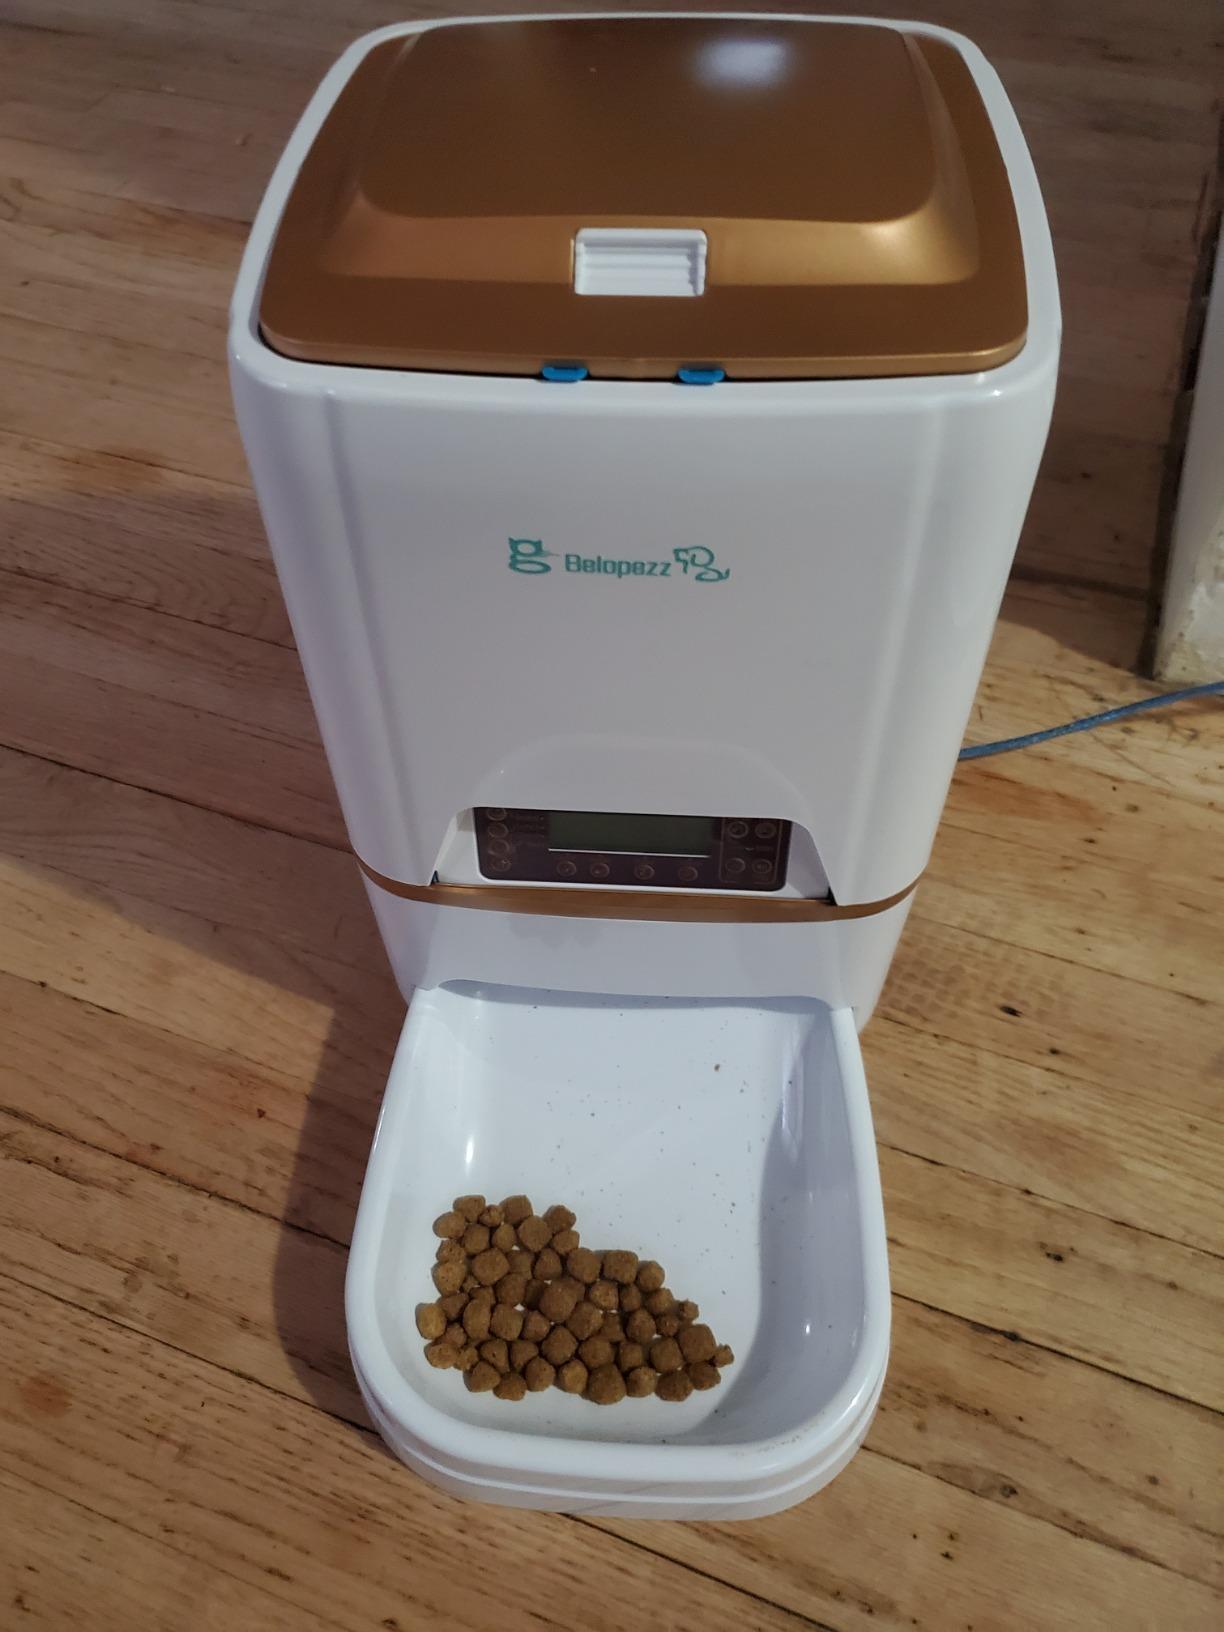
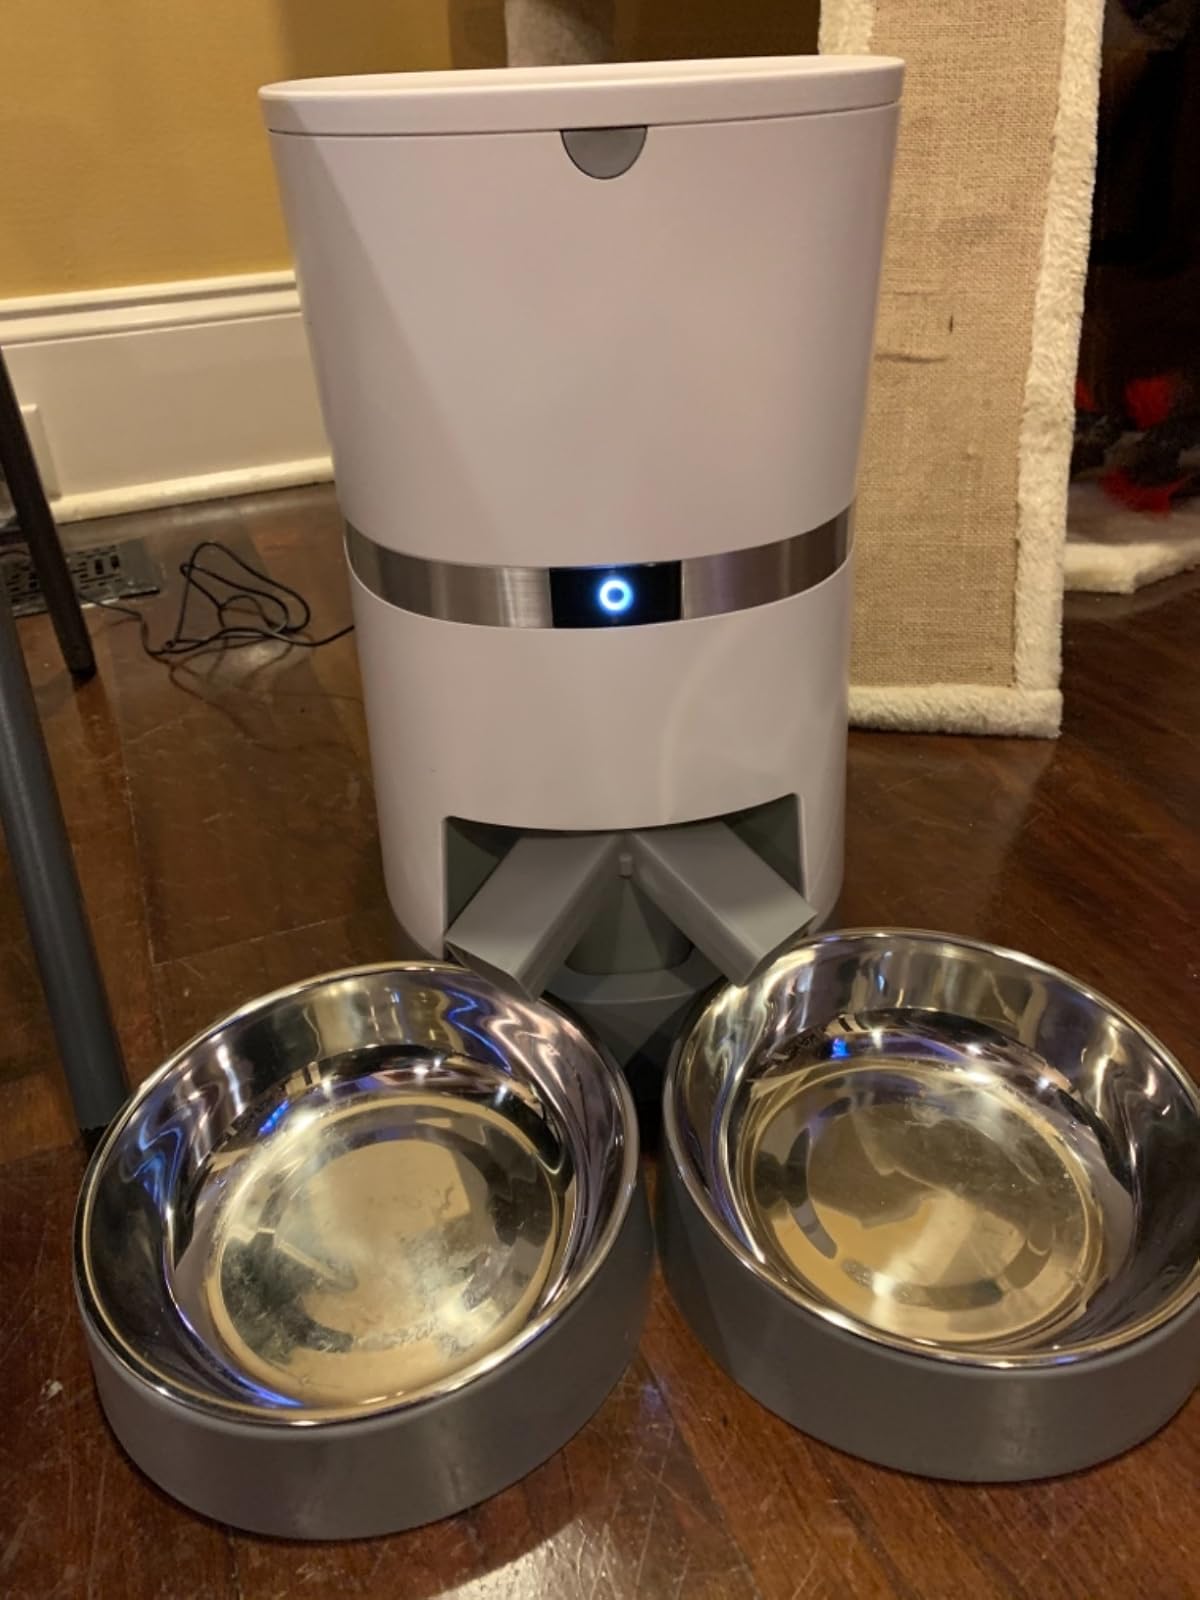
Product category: items_feeder
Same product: no